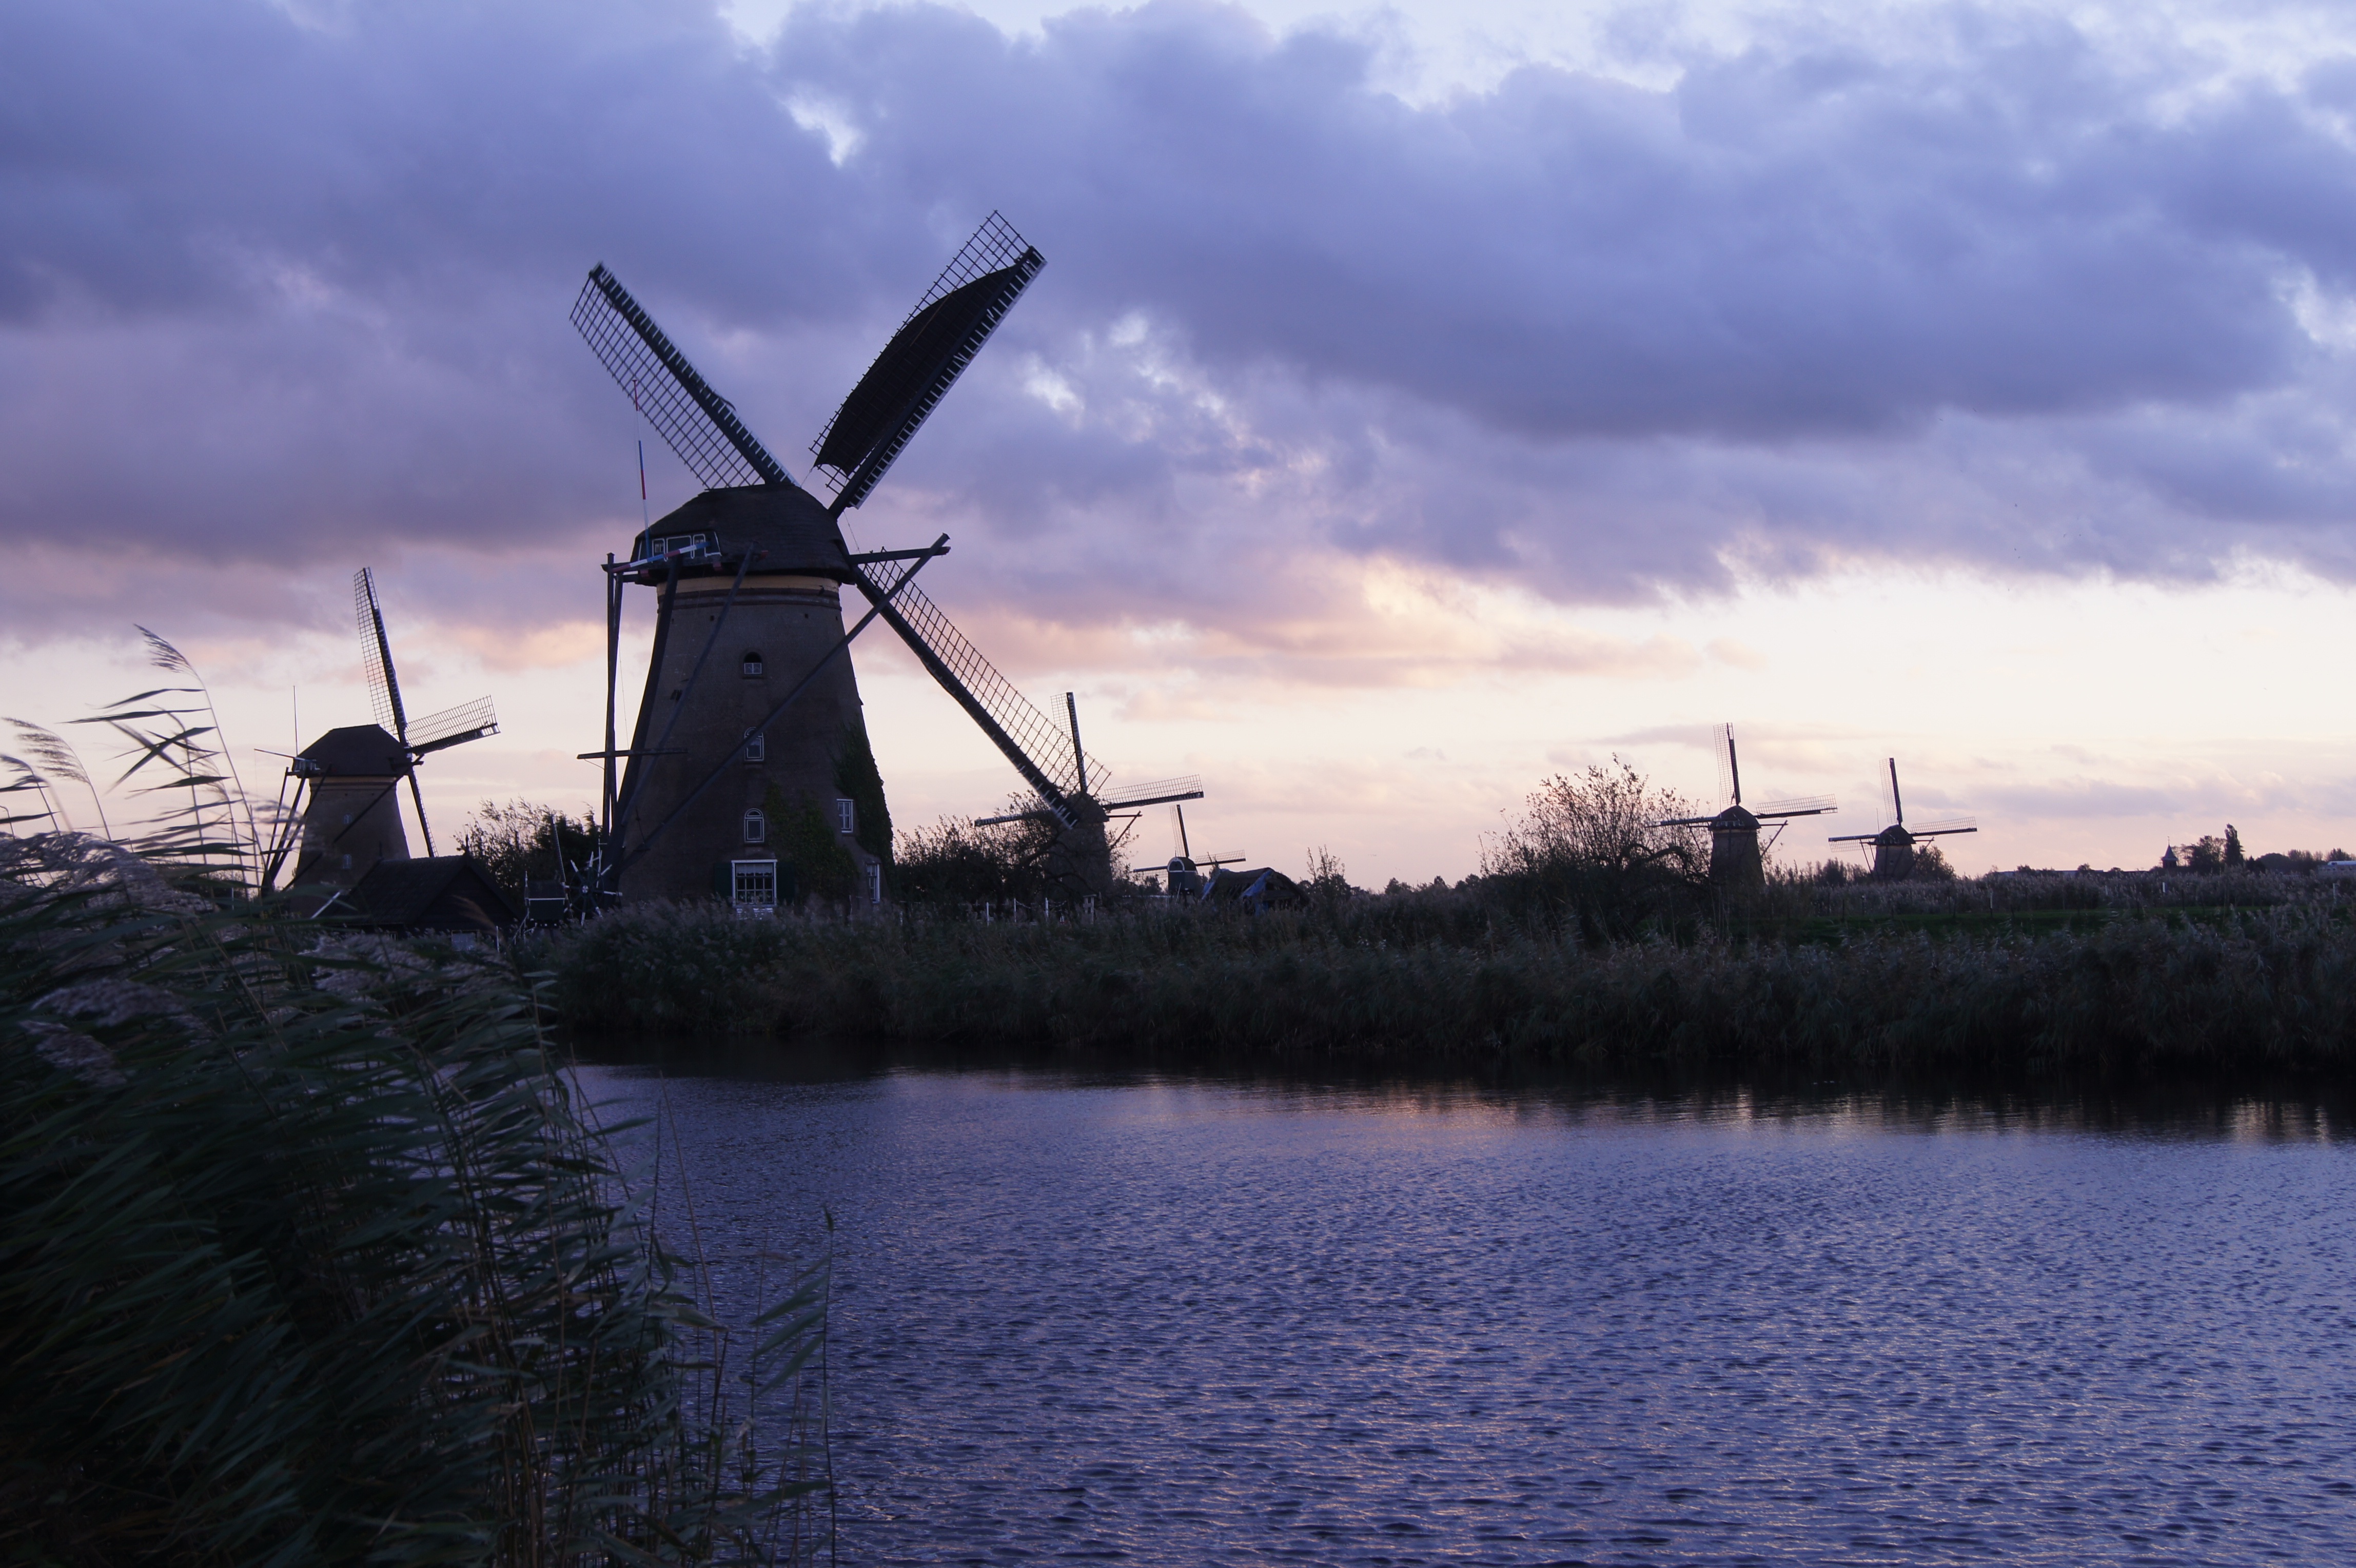
wing, architecture, sky, wood, windmill, wind, building, old, autumn, machine, agriculture, grind, wind power, holland, netherlands, clouds, mill, wind farm, turn, historically, windr der, old mill, dutch windmill, flour mill